Sky position (RA, Dec in degrees): 144.375, 25.942
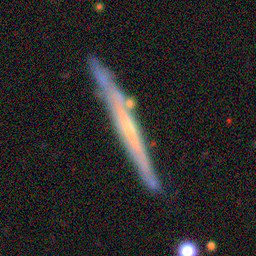
Galaxy morphology: Edge-on Galaxies without Bulge